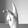
ASL letter: K